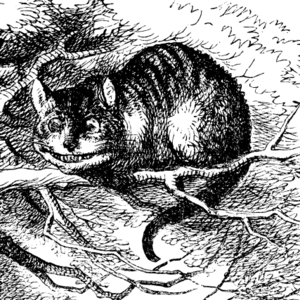
Le chat du Cheshire [ˈtʃɛʃə] est un chat de fiction tigré, qui apparaît dans le roman Alice au pays des merveilles de Lewis Carroll. Son nom est un hommage de Lewis Carroll au comté de Cheshire dans lequel il est né. Il est parfois appelé chat de Chester, d'après l'ancien nom du comté.
Fantominus et ses évolutions, Spectrum et Ectoplasma, sont trois espèces de Pokémon de la première génération.
Anatomie de la critique : quatre essais de Herman Northrop Frye est une tentative pour élaborer une vision unifiée du champ, de la théorie, des principes et des techniques de la critique littéraire qui se cantonne à la littérature. Frye écarte délibérément toute critique spécifique et pratique, préférant les théories des modes, des symboles, des mythes et des genres héritées de la tradition classique, présentées, selon ses propres termes comme « un ensemble de suggestions reliées entre elles ». L'approche littéraire préconisée par Frye eut une grande influence dans les décennies qui précèdent l'avènement du déconstructionnisme et du courant post-moderniste.
(6042) Chatducheshire est un astéroïde découvert le 23 septembre 1990 par les astronomes Akira Natori et Takeshi Urata.
Le Cheshire /ˈt͡ʃɛʃə/, anciennement appelé « comté de Chester », est un comté en grande partie rural dans le nord-ouest de l’Angleterre. Son chef-lieu administratif est la ville de Chester, bien que Warrington soit la ville la plus peuplée du comté. Cheshire avoisine le Merseyside et Grand Manchester dans le nord, Derbyshire dans l’est et Shropshire et Staffordshire dans le sud. À l’ouest du comté se trouvent deux districts gallois, Flintshire et Wrexham.